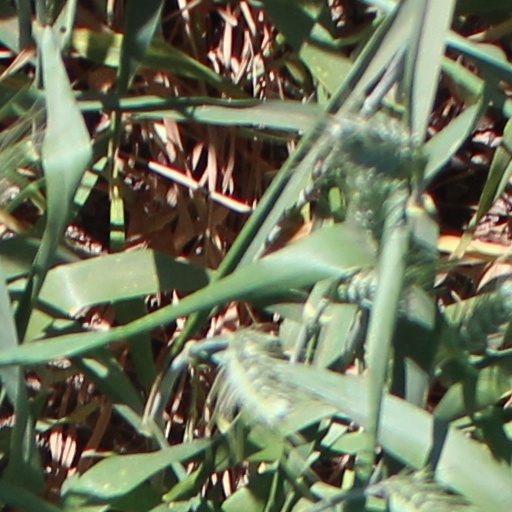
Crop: wheat